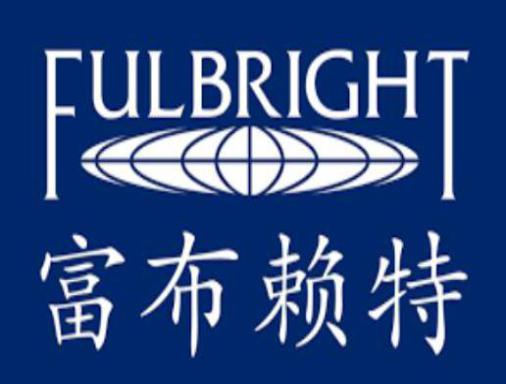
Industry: Leisure